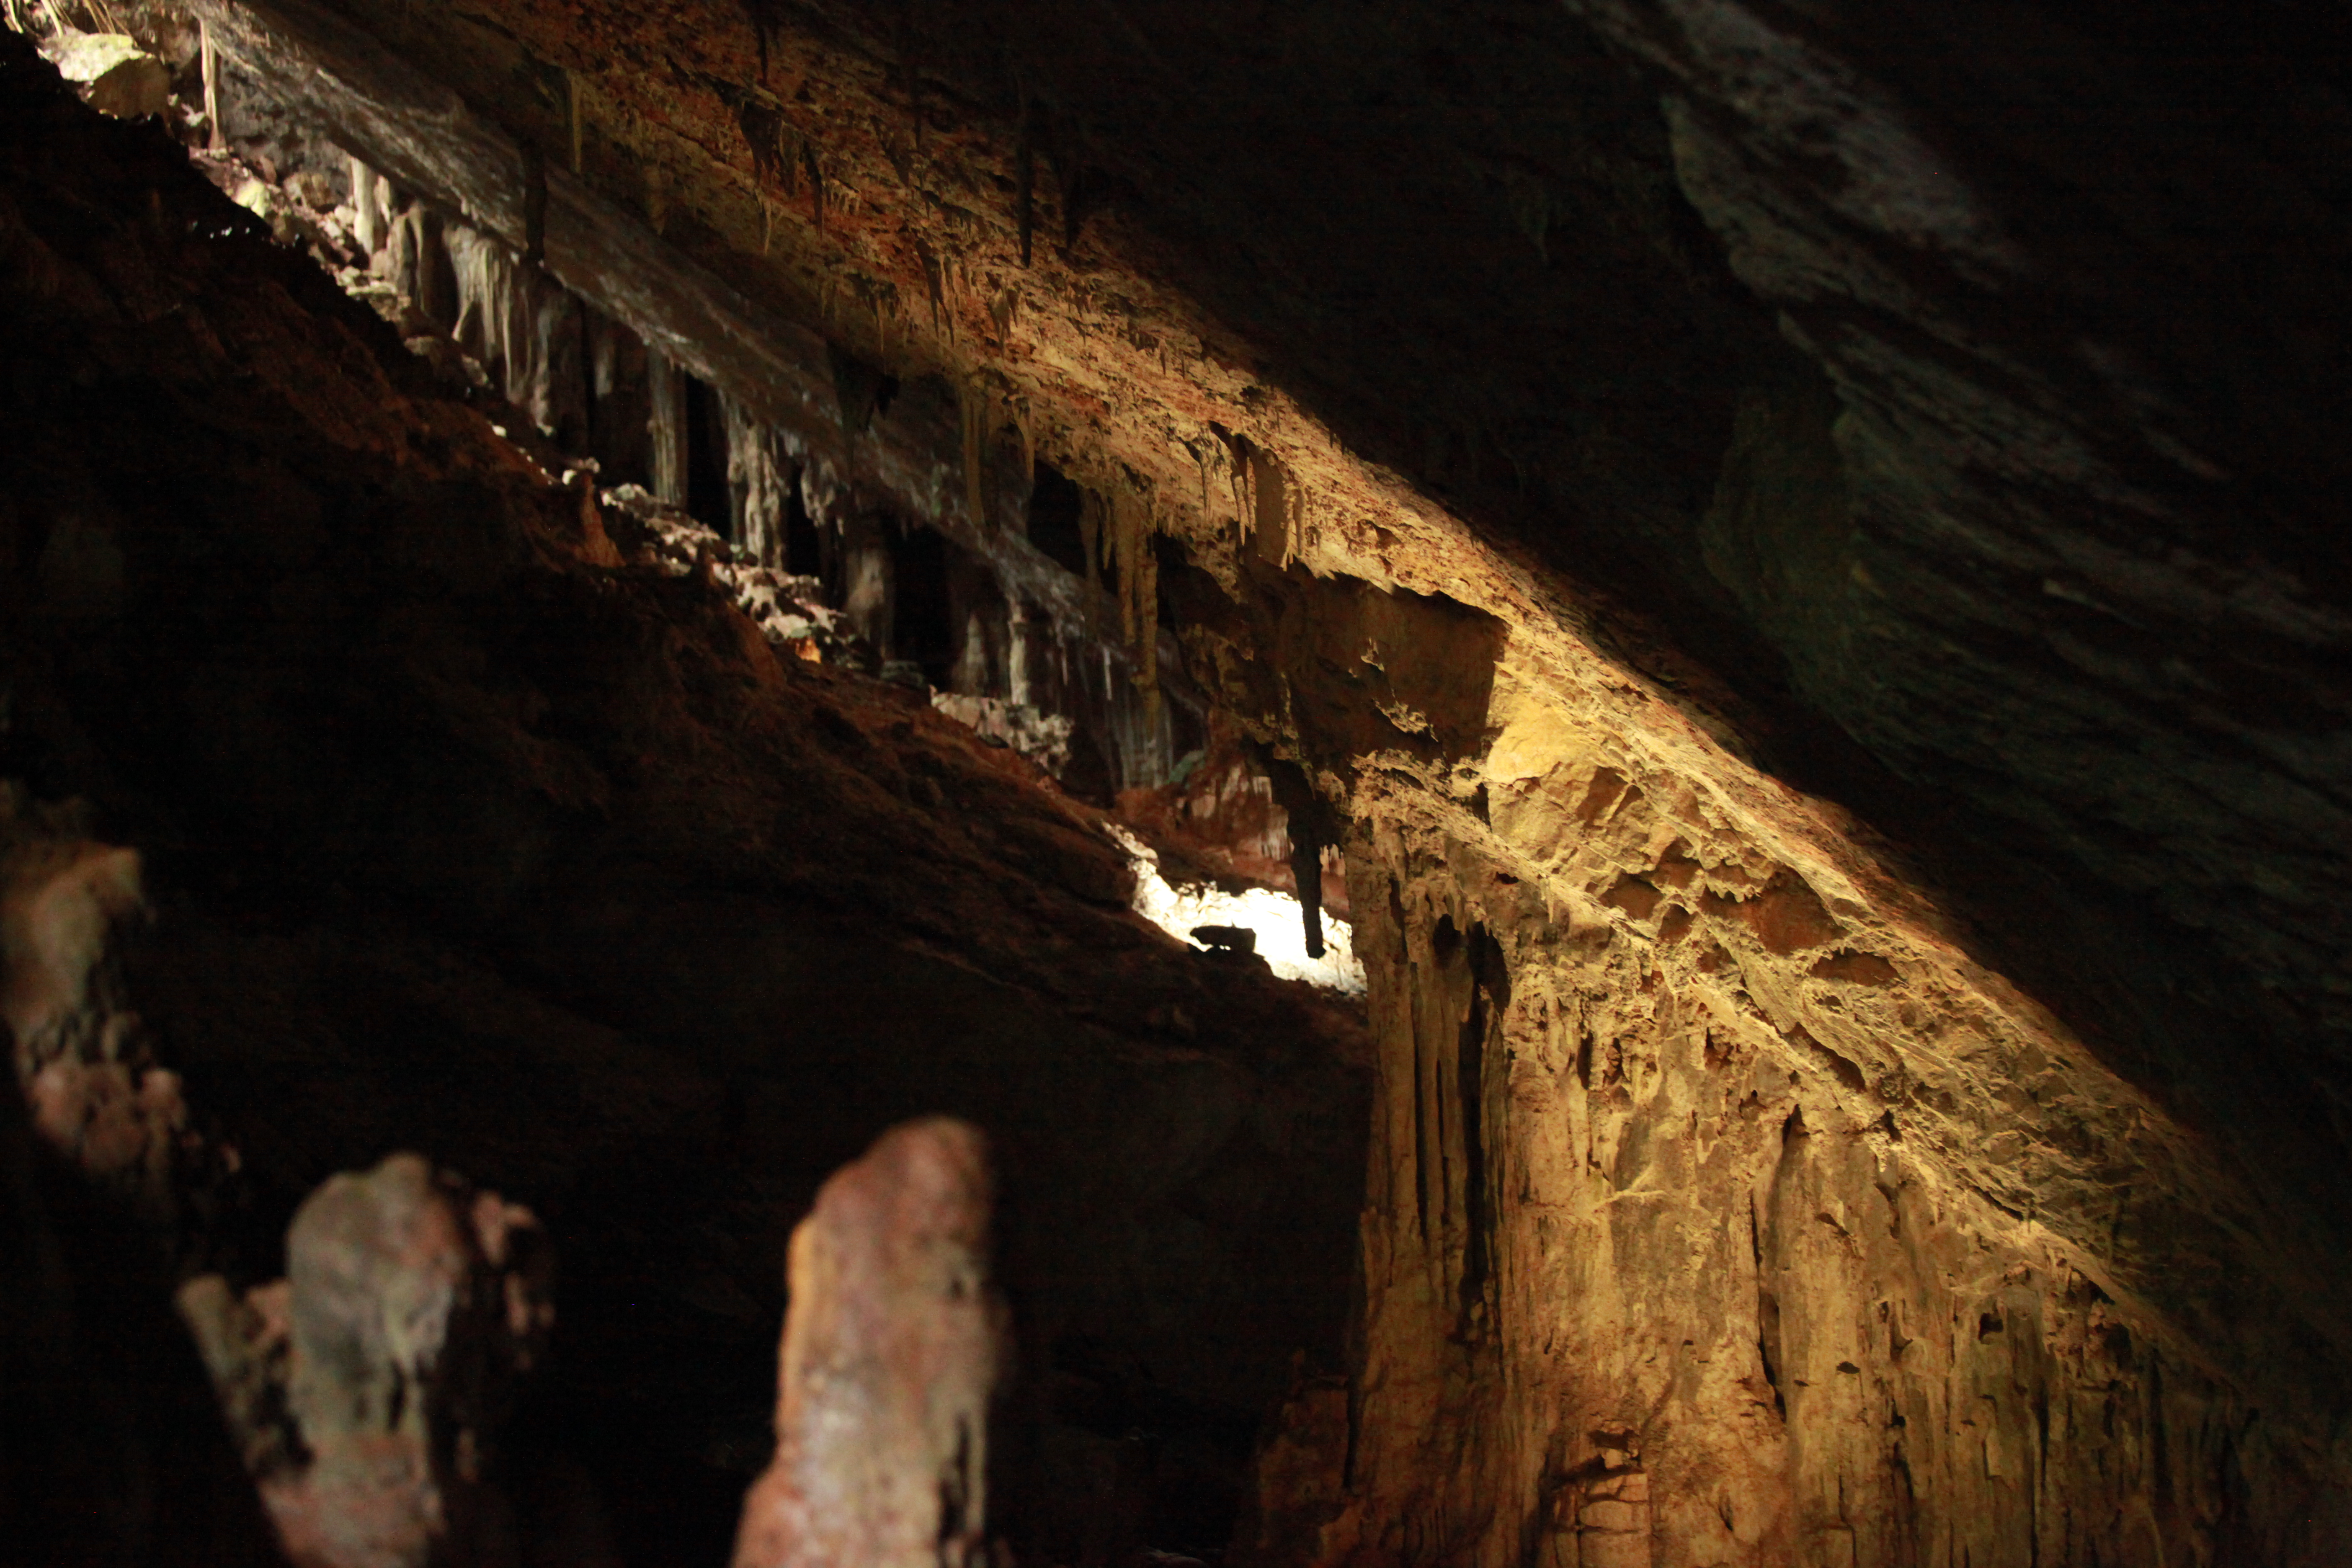
cave, rocks, lights, formation, speleothem, stalagmite, stalactite, geology, rock, caving, escarpment, karst landforms, pit cave, outcrop